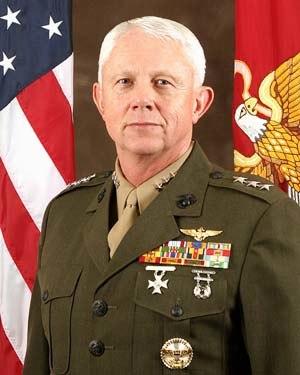
Depuis le recensement de 2010, le Michigan dispose de quatorze élus à la Chambre des représentants des États-Unis.
John W. Bergman dit Jack Bergman, né le 2 février 1947 à Shakopee, est un homme politique américain, élu représentant du Michigan à la Chambre des représentants des États-Unis lors des élections de 2016.